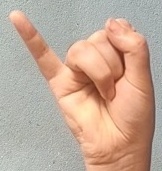
ASL sign: J